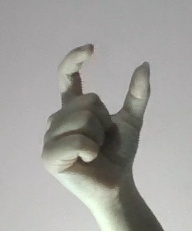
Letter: nun